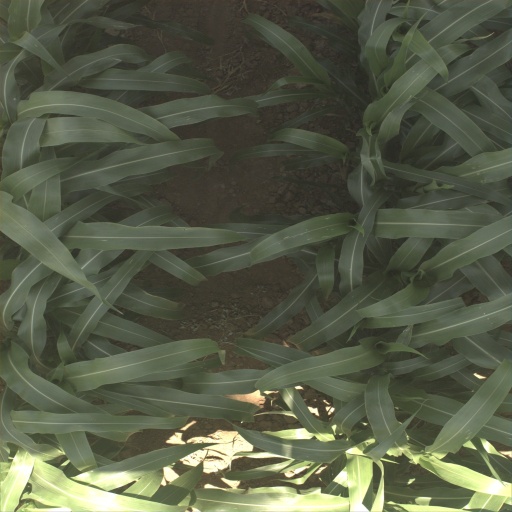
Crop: sorghum